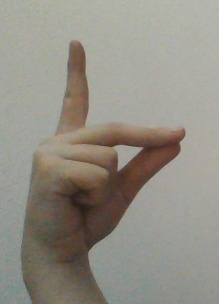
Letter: ta